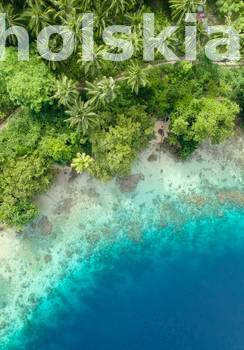
Label: Watermark